Samuel Hinks

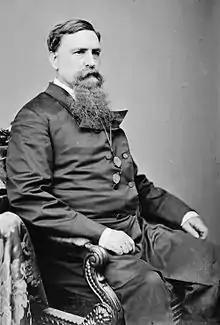
Hinks's successor as Mayor of Baltimore, Thomas Swann.

During the mid-1850s public order in Baltimore had been threatened by the election of candidates of the American Party. As the 1856 Mayoral elections approached, Hinks was pressed by Baltimorians to order the militia of General George H. Steuart in readiness to maintain order, as widespread violence was anticipated. Hinks duly gave Steuart the order to ready the militia, but he soon rescinded it. In the event, violence broke out on polling day, with shots exchanged by competing mobs.